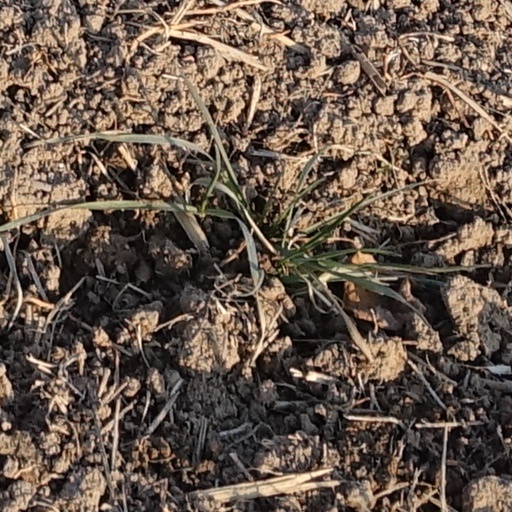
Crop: wheat